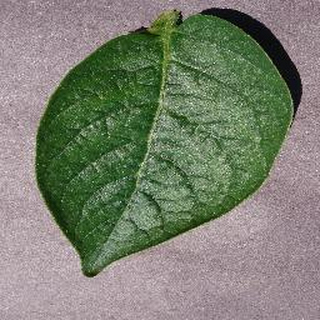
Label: healthy_potato